Neo-Aramaic languages

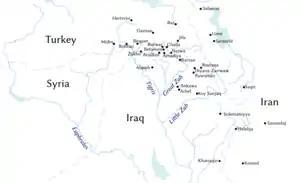
Places where varieties of North-Eastern Neo-Aramaic are spoken

During the Late Antiquity, and throughout the Middle Ages, the linguistic development of the Aramaic language was marked by the coexistence of literary and vernacular forms. A dominant literary form among Aramaic-speaking Christians was "Edessan Aramaic" (Urhaya), that came to be known as Classical Syriac (a term coined by western scholars). At the same time, Aramaic-speaking Jews had their own literary languages (Judeo-Aramaic languages). Along with dominant literary forms, various vernacular forms were also spoken, with distinctive regional variations. By the late medieval period, literary forms used by Aramaic-speaking Christians were confided mainly to the religious sphere of life (liturgical use), while vernacular forms continued to develop into the early modern period. Gradually, some of those Neo-Aramaic vernacular forms also started to be used for literary purposes.